José de Abreu (politician)

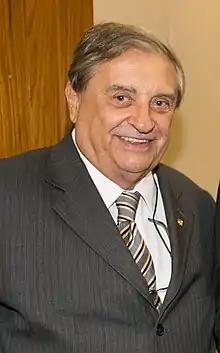
de Abreu in 2015

José Masci de Abreu (8 December 1944 – 3 June 2022) was a Brazilian politician. A member of the Brazilian Social Democracy Party and later Podemos, he served in the Chamber of Deputies from 1995 to 2003.